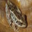
Label: frog